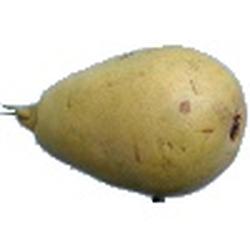
Label: Pear